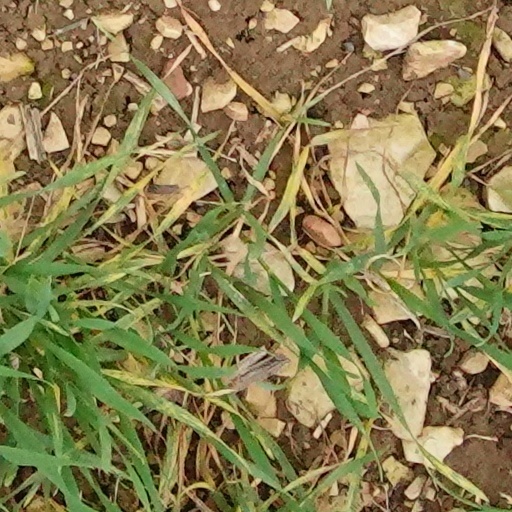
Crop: wheat